Vision Gran Turismo

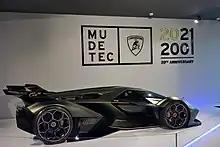
Lamborghini Lambo V12 Vision Gran Turismo at Museo Lamborghini

After more than a year of inactivity concerning the Vision Gran Turismo program, Jaguar officially unveiled their Vision Gran Turismo Coupé on 25 October 2019. The car takes the form of a grand touring coupé and is powered by three electric motors, which produce a total power output of . It was added to "Sport" on 28 November 2019.